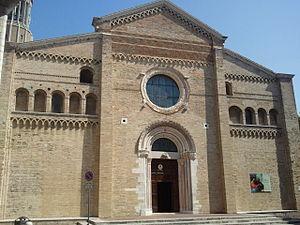
Marino di Marco Cedrino ou Marino Cedrini, ou encore Marinus Marci Cedrini, est un sculpteur et architecte italien d’origine vénitienne actif au XVᵉ siècle.